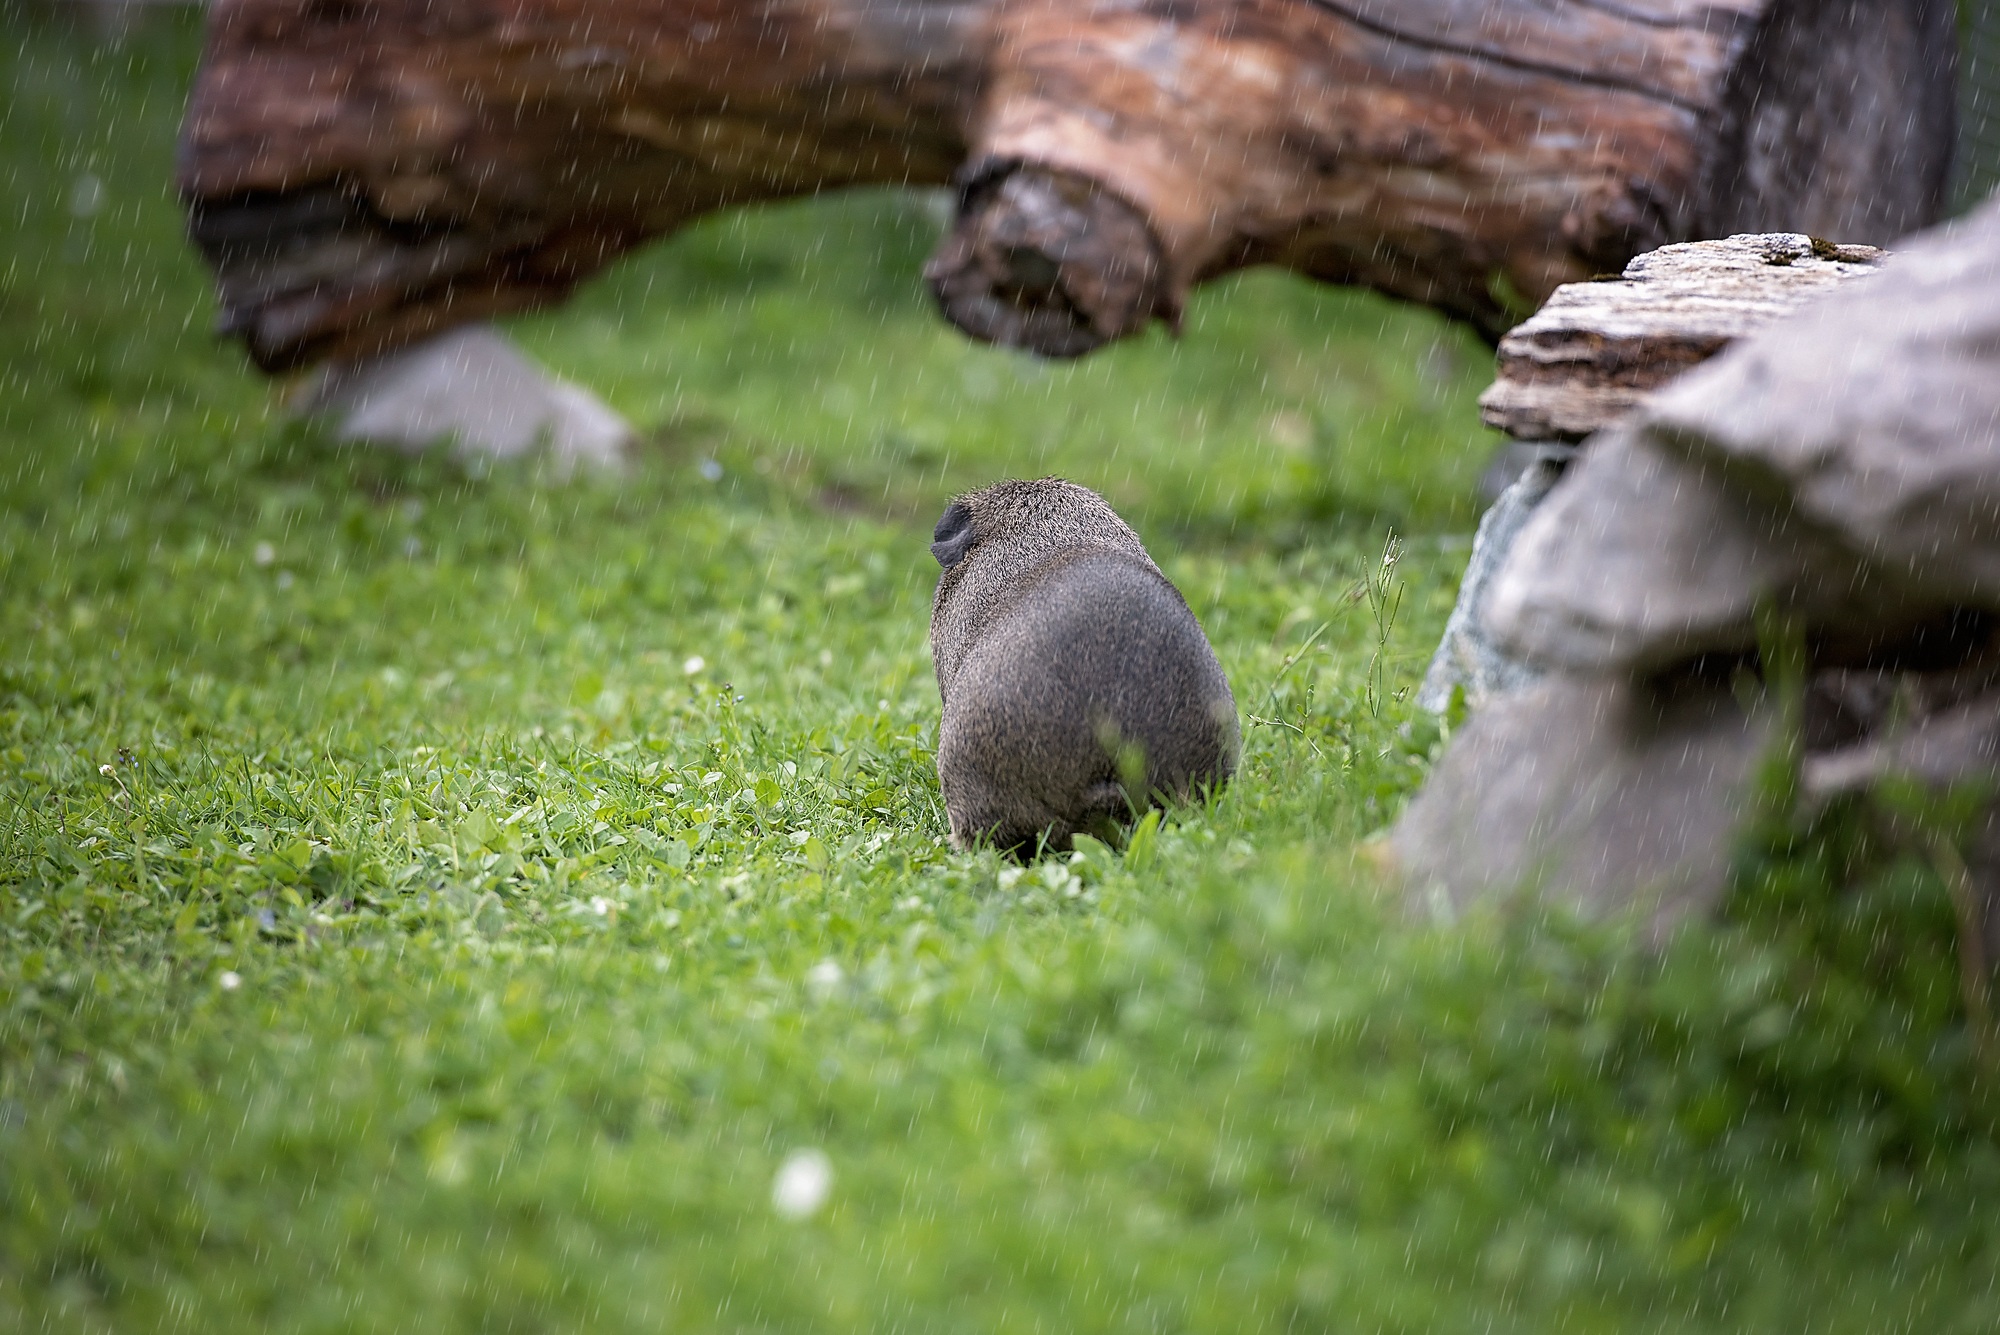
nature, grass, rain, wildlife, zoo, green, mammal, squirrel, rodent, fauna, guinea pig, nager, marmot, weather mood, smooth hair, lemonagouti